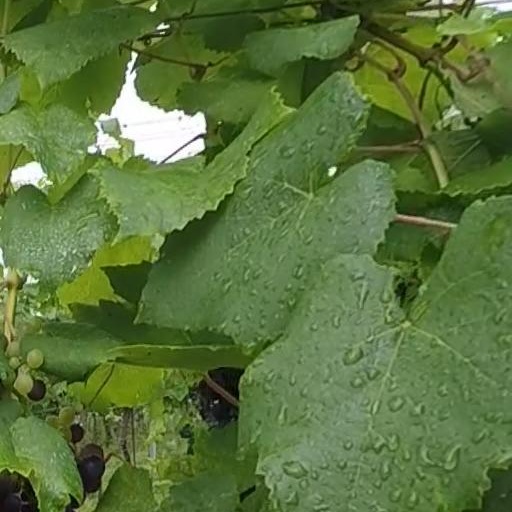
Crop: grape